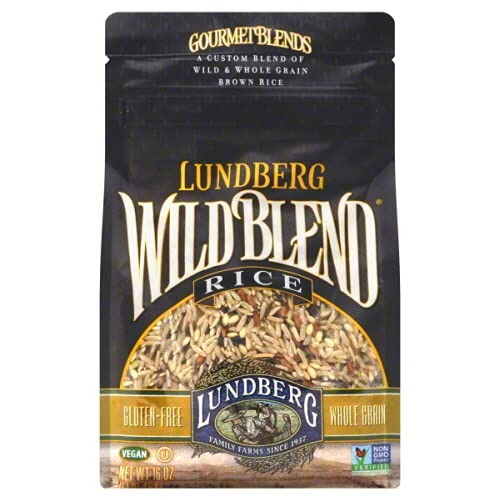
Item Name: Lundberg Farms Wild Blend Rice (6x1 LB)
Bullet Point 1: Each Unit Size: 16
Bullet Point 2: Unit of Measure: OZ
Bullet Point 3: Case Pack Size: 6
Bullet Point 4: Satisfaction Ensured.
Bullet Point 5: Quality product.
Product Description: Lundberg Family Farms since 1937. Vegan. Gourmet Blends. A custom blend of wild &amp; whole grain brown rice. Gluten-free. Whole Grain. Non GMO Project Verified. Striking &amp; Savory: Color&#44; delightful texture&#44; fill-bodied flavor&#44; and aroma all come together in this blend. Wild Blend is versatile&#44; so serve it up with hearty meals or subtle seafood dished. Non-GMO Project: Lundberg Family Farms supports the consumer&apos;s right to choose foods that have not been genetically modified. This product has been produced in accordance with the best practices of the Non-GMO Project Standard. For more information. Makes your meals colorful with out versatile blends of assorted rice textures&#44; flavors and aromas. Cultivating a Family Tradition: Over the years&#44; the Lundberg family has produced high quality Eco-Farmed rice products. It&apos;s our passion and has been for over three generations. We pride ourselves on growing rice that is good for you and the environment. We&apos;ve grown our rice sustainably&#44; long before anyone used the word. Our farming methods conserve water resources&#44; build soil integrity and support a healthier ecosystem. At Lundberg Family Farms&#44; we specialize in Eco-Farmed&#44; whole grain&#44; and gluten-free rice products. Nothing fancy there&#44; just lots of natural deliciousness. Thanks for supporting sustainable farming! - The Lundberg Family. The product was manufactured with 100% renewable energy. Good taste. Good health. Re-closeable with Fabric Hook and Eye press-lock. BPA-free. 100% Whole Grain: 45 g or more per serving. Eat 48 g or more of whole grains daily. Each Unit Size: 16. Unit of Measure: OZ. Case Pack Size: 6
Value: 96.0
Unit: Fl Oz

Price: 6.49